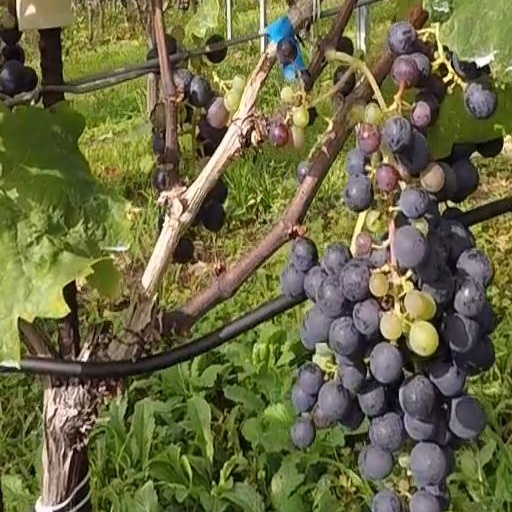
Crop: grape